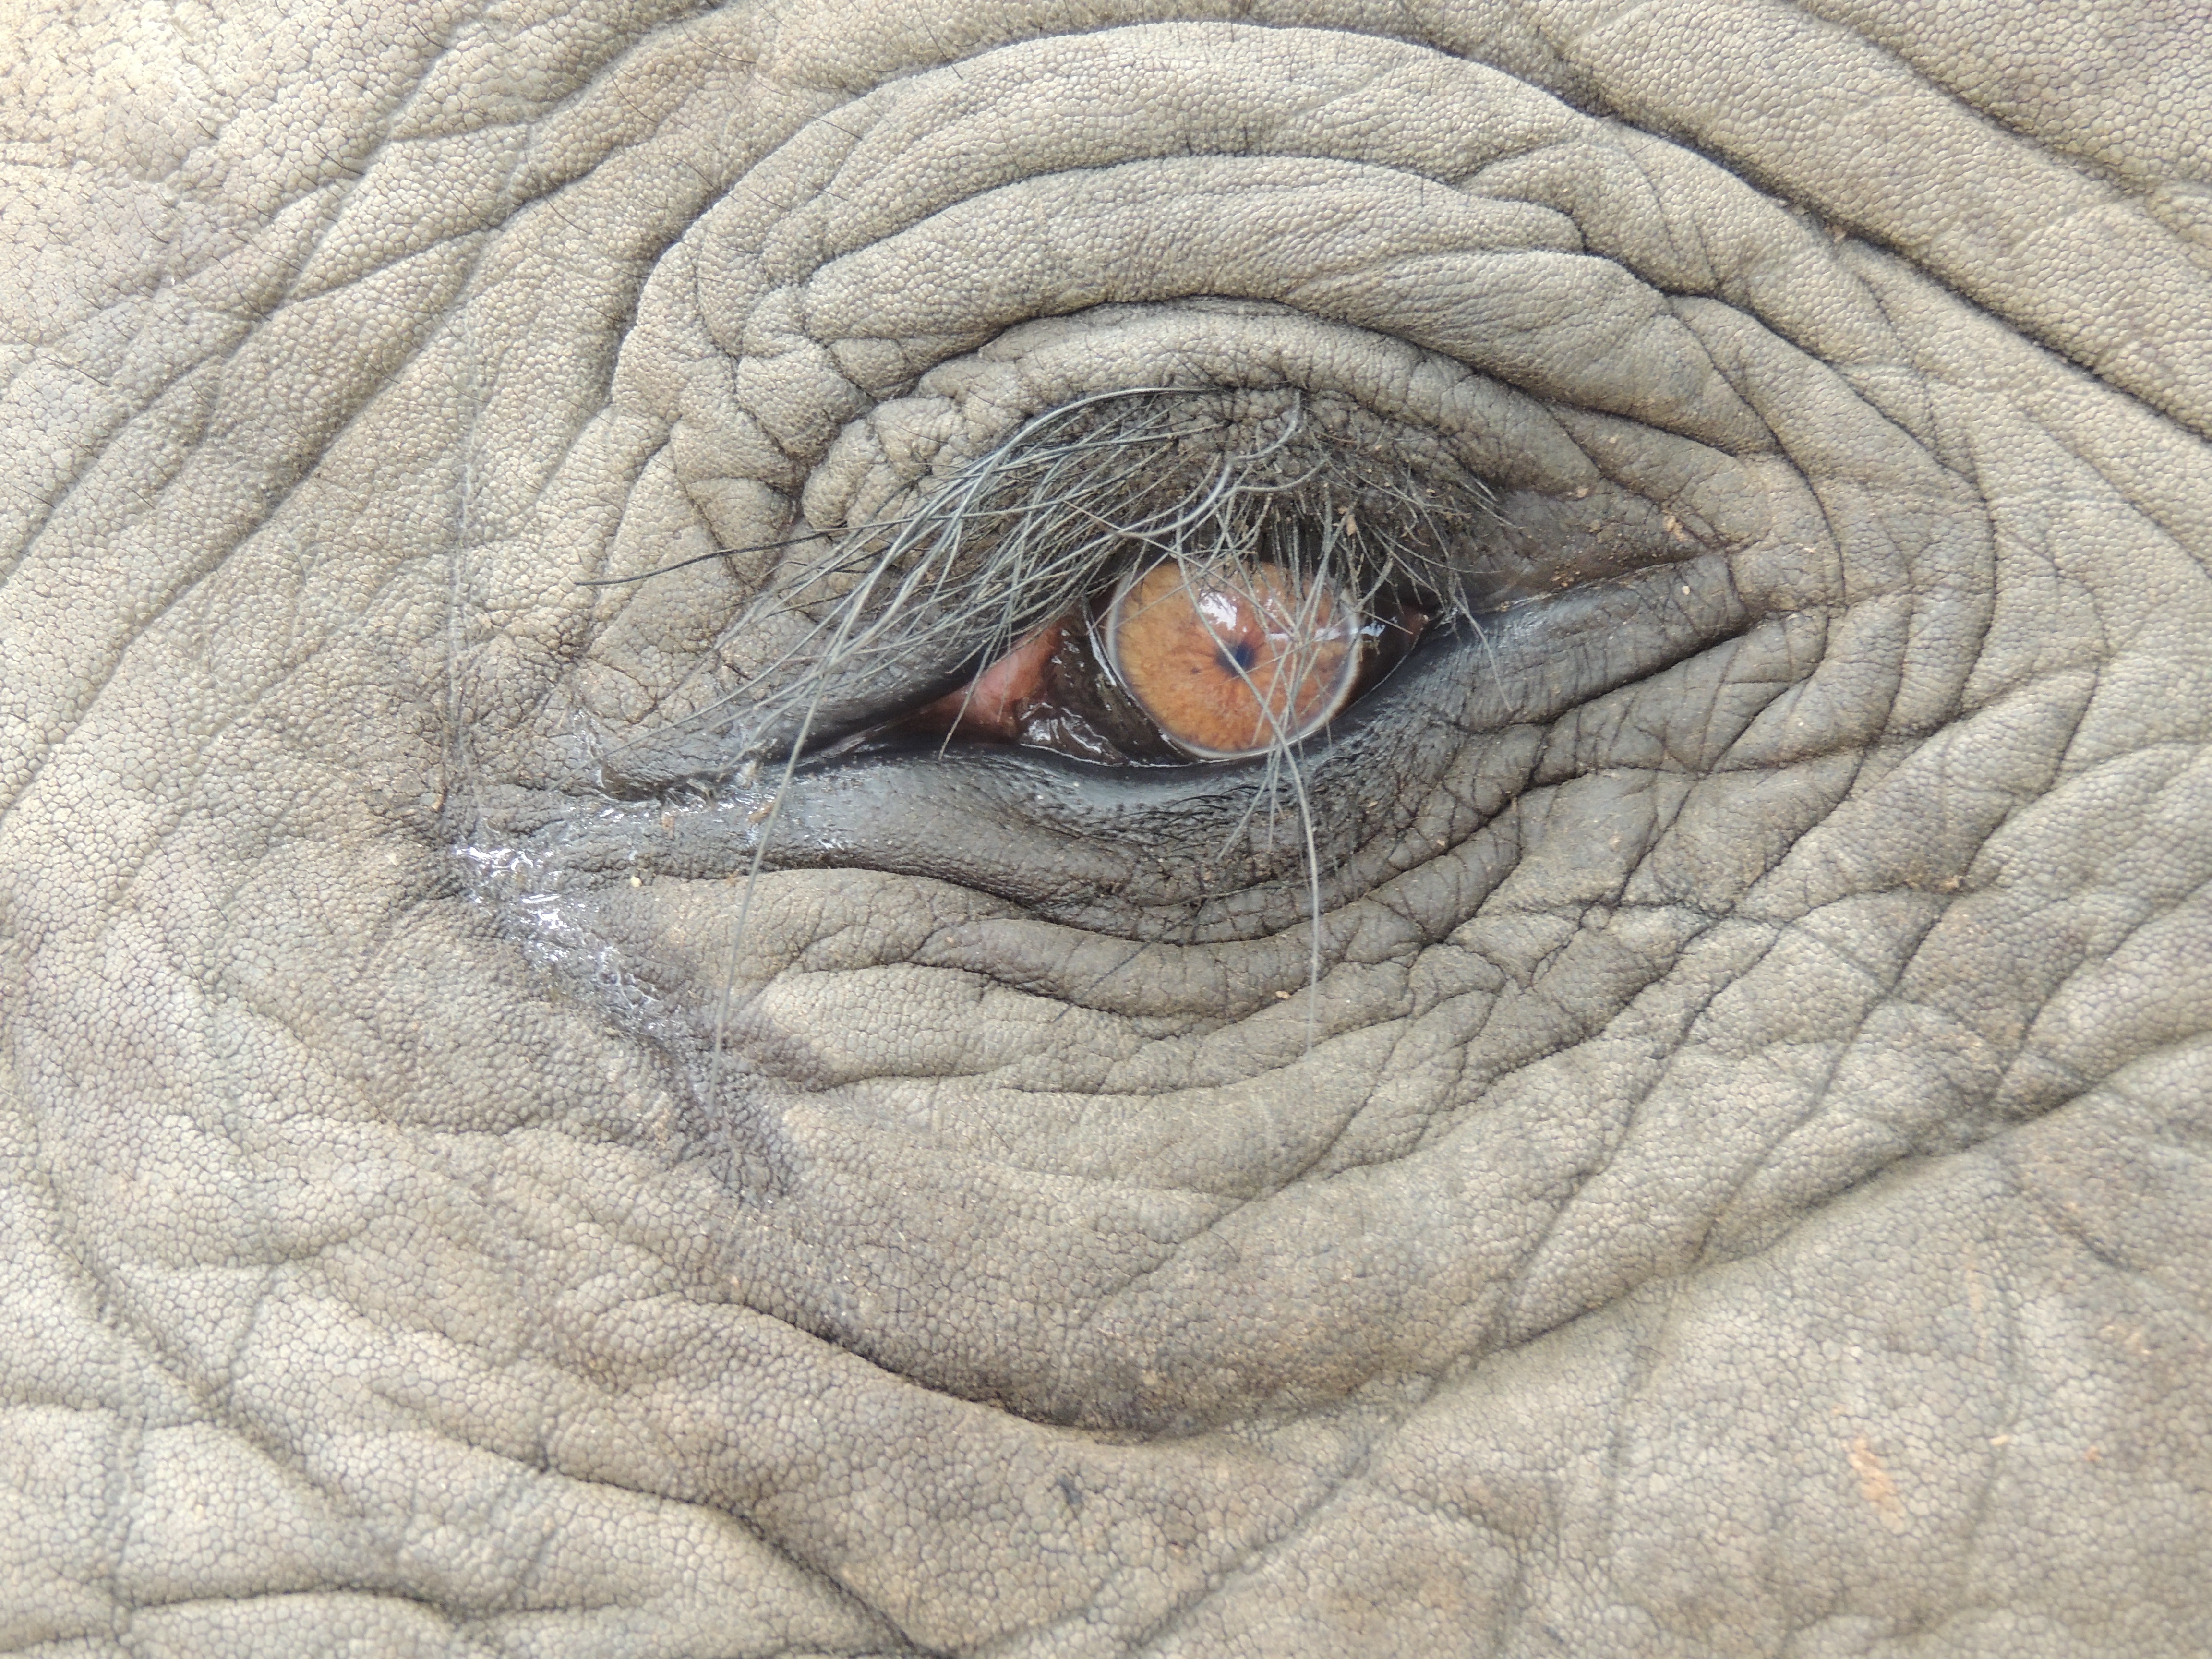
animal, wildlife, africa, mammal, fauna, elephant, wrinkle, close up, ivory, snout, eye, skin, organ, safari, pachyderm, organism, terrestrial animal